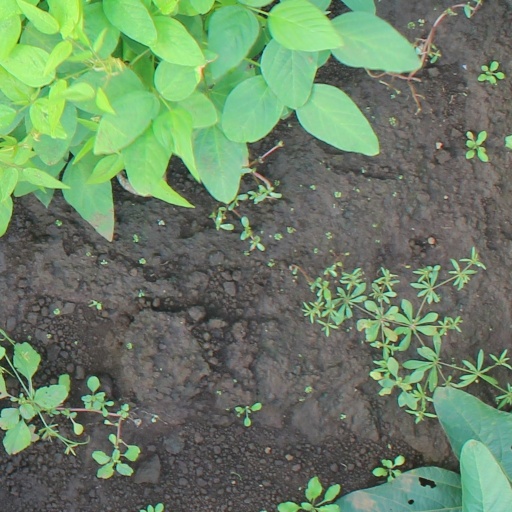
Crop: soybean